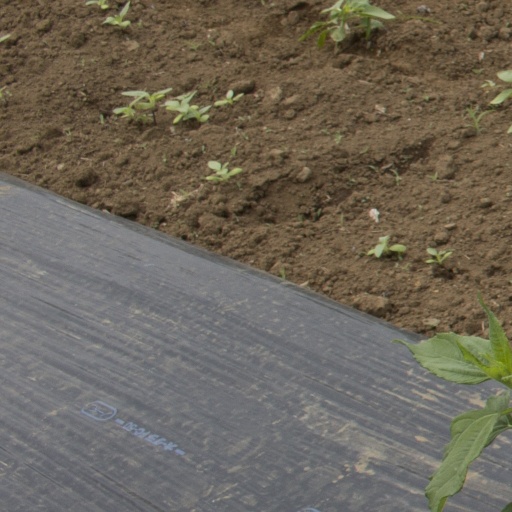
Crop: Jerusalem artichoke